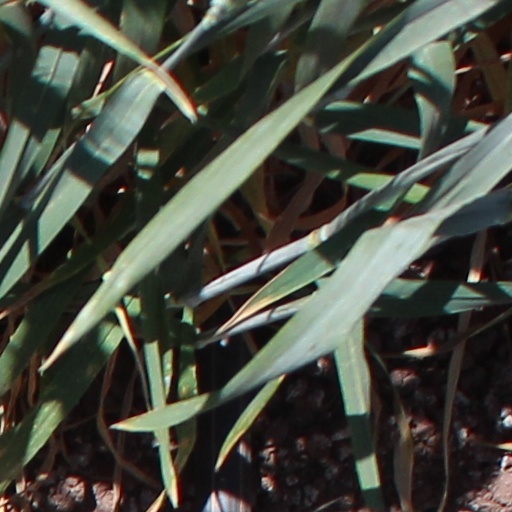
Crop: wheat